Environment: real
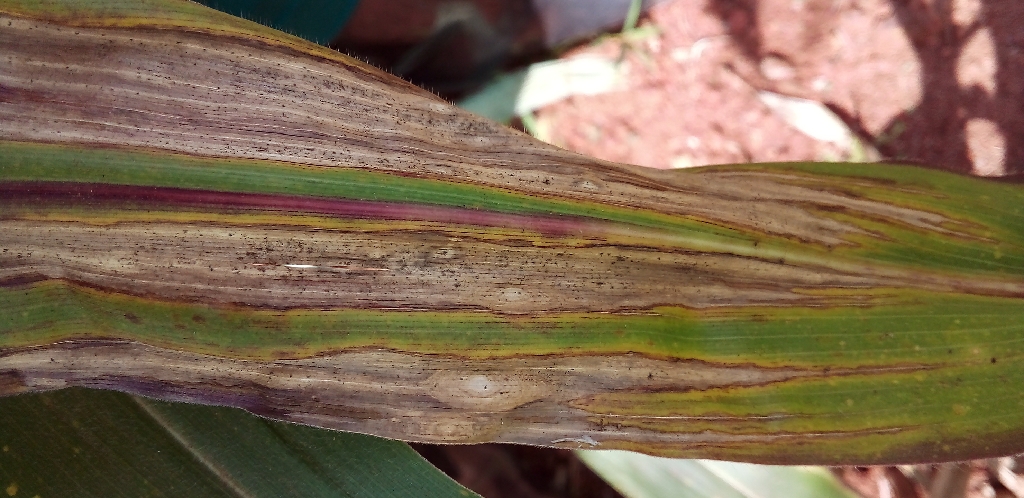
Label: northern_corn_leaf_blight